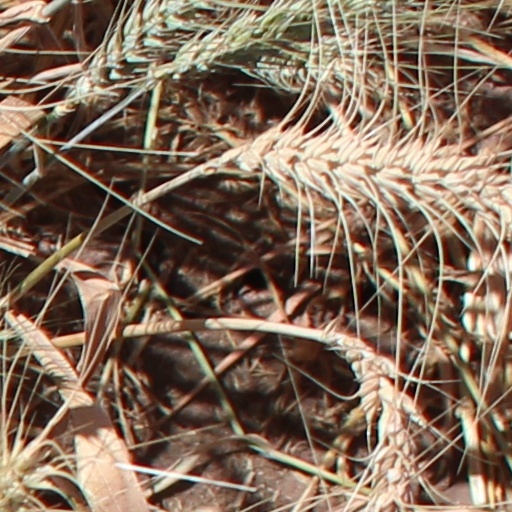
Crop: wheat